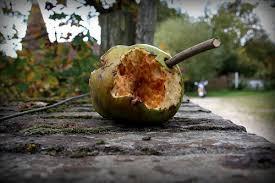
Label: apples